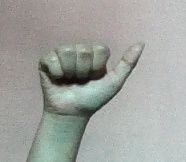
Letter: dhad